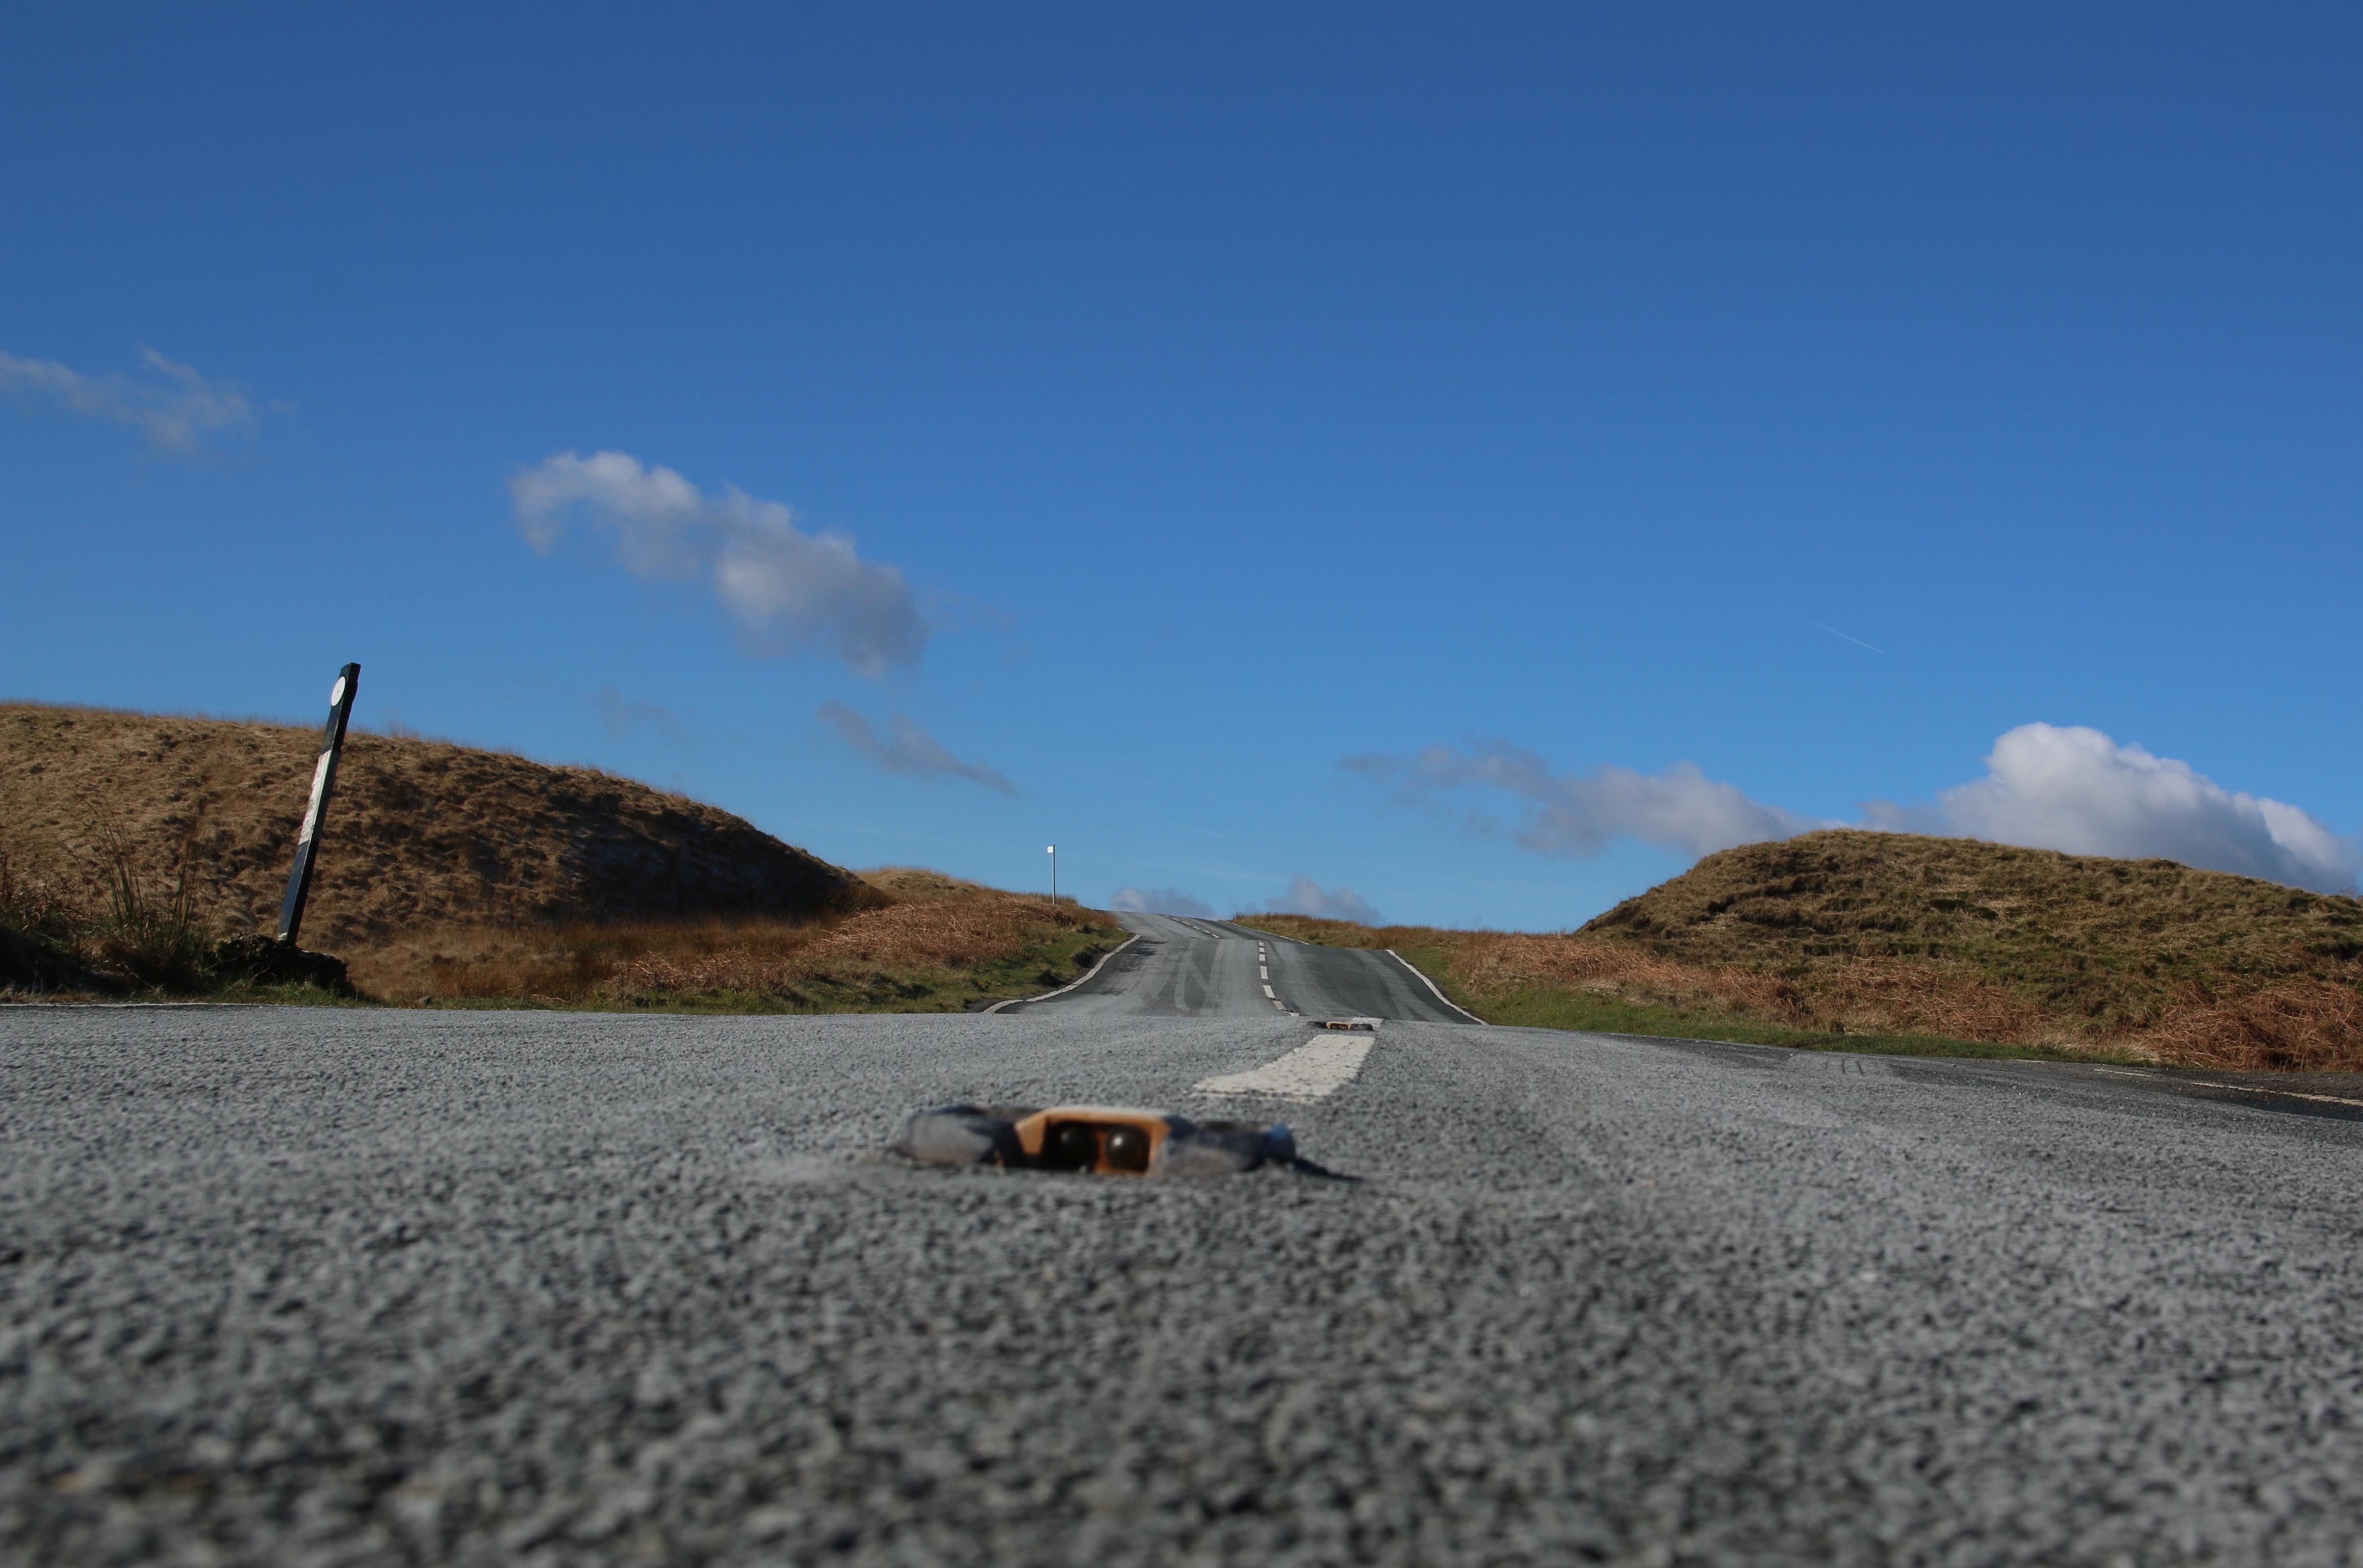
landscape, sea, coast, horizon, mountain, cloud, road, hill, lake, valley, mountain range, reservoir, terrain, ridge, road trip, infrastructure, plateau, fell, loch, landform, natural environment, geographical feature, mountainous landforms